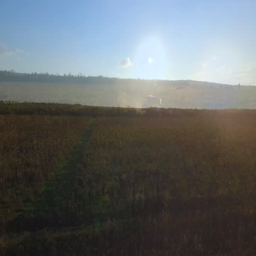
harvesting sunflower specialized equipment in the field in sunset time .